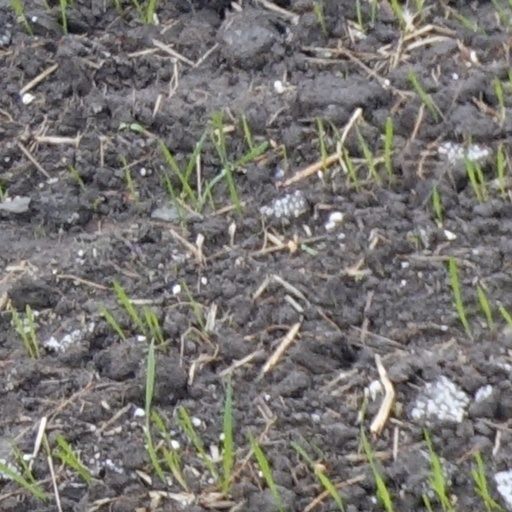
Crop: wheat